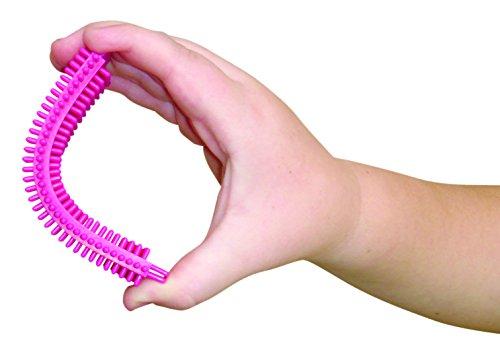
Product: Edushape Travel Brix Building Kit, 33 Piece
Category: Toys & Games | Building Toys | Building Sets
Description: Contains 33 pieces; Recommended for ages 3 years and up; Edushape products are made with BPA and phthalate free plastic.
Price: $22.99